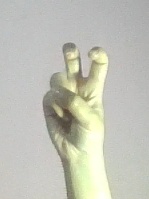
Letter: toot